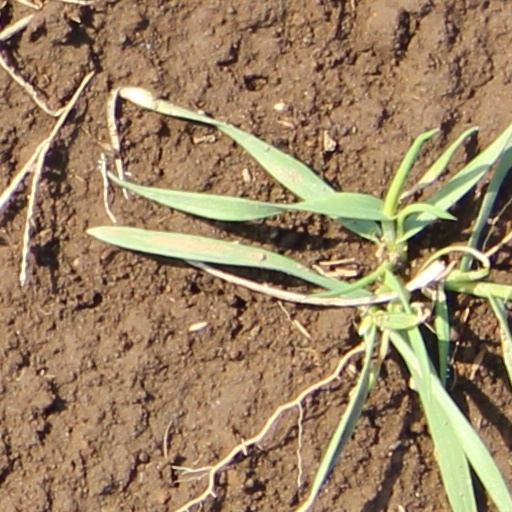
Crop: wheat